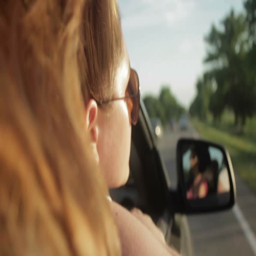
wind blowing through girl 's hair in a car .